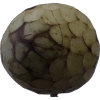
Label: cherimoya